Pietro Nosadini

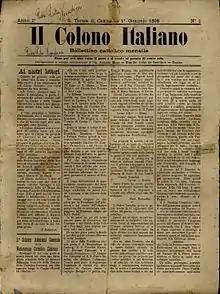
First page of the first edition of "Il Colono Italiano", with the signature of Pietro Nosadini

The newspaper founded by the priest, "Il Colono Italiano, Bollettino Cattolico Mensile," has been remembered by several historians for the role it played in the political and religious history of Caxias do Sul. Released on January 1, 1898, and printed in Porto Alegre, it featured his program in its first issue:"Il Colono Italiano" will be the friend, the counselor, the guide, the lawyer of the Italian Catholics immigrating to Caxias do Sul and the surrounding colonies. It will provide them with interesting news from dear and beautiful Italy. For this purpose it is pleased to announce that it has a distinguished correspondent in Rome and that it will find others in the main Italian cities. "Il Colono Italiano" will not be concerned with politics, since there is in the city "O Caxiense" - to which we send a fraternal greeting. Without being involved in politics, "Il Colono Italiano" will not cease to recommend to its readers obedience to the laws and to the authorities legitimately constituted. It will give an overview of the development of Catholic Societies, their festivals and actions, so that they may serve as an example of fervent encouragement to cowards and indifferent people. It will publish novels, stories and novels that are entertaining and honest.Rovílio Costa, Loraine Giron and Gustavo Valduga pointed out the ambiguity of this declaration of purposes, because if it was going to protect and guide the "Italians", despite its claim of defending the constituted authorities, it was implicit that the interests of the Italians would prevail over the Brazilians. In fact, at that time few immigrants considered themselves Brazilians, and the newspaper was written in Italian. Included in this conception was an unrestricted fidelity to papal authority, which was declared right at the end, when the priest addressed the Pope stating that "the Italian Catholics immigrated in Caxias do Sul and neighboring colonies swear devotion and unlimited obedience to you". At the same time, the newspaper was committed to combating Freemasonry and other progressive philosophies. Giron noted that while "O Caxiense" "had a nationalist and conservative rhetoric, defending the government of Júlio de Castilhos and its centralized power, Nosadini had a discourse of clear defense of the Pope, then a prisoner of the Vatican. [...] His speech is doubly subversive, because at one time he attacks the Kingdom of Italy, of which he is a subject, and as a foreigner he manifests himself politically, which was forbidden". As Valduga stated, "the journal was born in the middle of regional disagreements and disputes, and no matter how much it wanted to distance itself from them, it was always involved in issues that concerned it".